Kingdom of Marwar

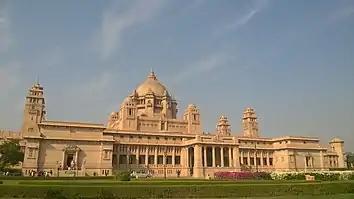

Man Singh also refused to attend Lord William Bentinck's durbar at Ajmer in 1832, considered a more serious violation. Having had enough from Man Singh, the British decided to move against him in 1839, they invaded Marwar and captured Mehrangarh fort. Captain Ludlow was appointed as the Company's political agent to Marwar and the clause of the 1818 treaty stating the Maharaja being the absolute ruler was demolished and the British established permanent presence in Marwar. Man Singh retired from the job and died in 1843.